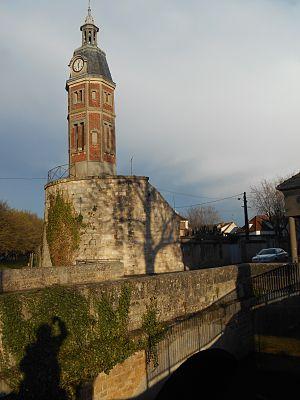
Beffroi, à Crécy-la-Chapelle (77)
Crécy-la-Chapelle est une commune française située dans le département de Seine-et-Marne en région Île-de-France.